Girolamo Benzoni

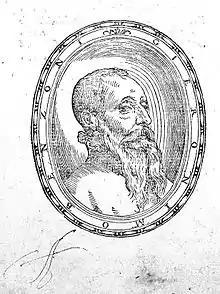
Portrait of Girolamo Benzoni

Girolamo Benzoni (c. 1519—after 1572) was a Milanese merchant and adventurer who spent fifteen years in the New World. In 1565 he published an account of his travels, "Historia del Mondo Nuovo", which included vivid descriptions of Spanish cruelty to the native populations. Eleven editions of his book were published between 1565 and 1727 and its popularity contributed to an intense negative perception of Spain which would become known as the Black Legend.